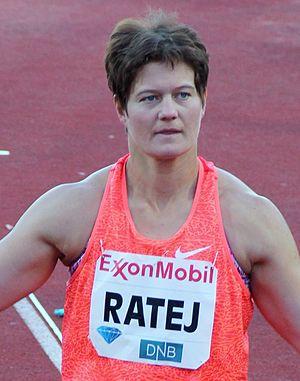
Martina Ratej est une athlète slovène, spécialiste du lancer du javelot.